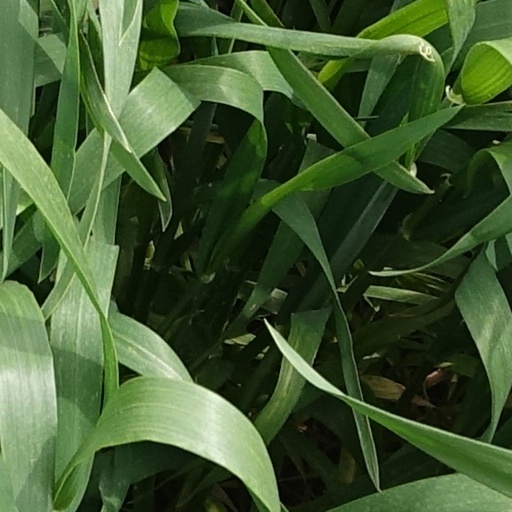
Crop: wheat